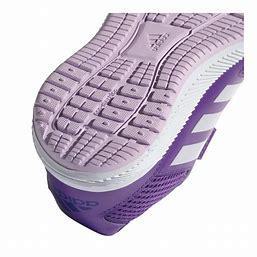
Brand: Adidas
Model: Altarun